Jean-Marc Dreyfus

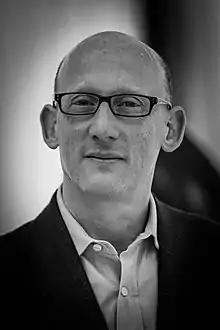
Jean-Marc Dreyfus in 2014

Jean-Marc Dreyfus is a French historian. His PhD thesis (2000) was about Jewish-owned banks in Aryanization and restitution. Dreyfus currently works as a professor in history at Manchester University.